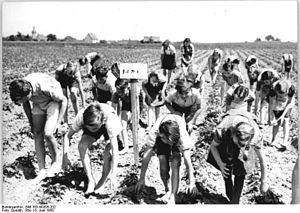
Le Doryphore, ou Doryphore de la pomme de terre, est une espèce d'insectes de l'ordre des coléoptères et de la famille des chrysomélidés aux élytres jaunes rayés de noir. Ce phytophage, spécialisé dans les plantes de la famille des Solanaceae, est un ravageur important, tant à l'état adulte qu'à l'état larvaire, des cultures de pommes de terre qu'il peut anéantir en cas de défoliation totale. Il peut aussi s'attaquer à d'autres Solanacées cultivées comme la tomate et l'aubergine. S'il reste un problème sérieux dans certaines régions, il est moins redouté de nos jours en Europe occidentale et notamment en France.